Chick Lathers

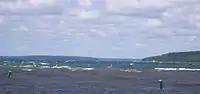
From 1925 to 1962, Lathers operated a dairy farm on the shores of Burt Lake ("pictured").

In 1925, Lathers bought property on Burt Lake at Indian Point (also known as Colonial Point). Lathers built a dairy barn, which was still standing in 2006, a sheep barn, chicken coop, icehouse and other buildings. Lathers' farm bottled and sold unpasteurized milk from "his prized Golden Guernseys." He used giant chunks of ice cut from Burt Lake in winter to keep the milk chilled. For many years, Lathers also supplied the iceboxes of area resorters. Lathers continued to operate his dairy farm until 1962.